Rajdooth

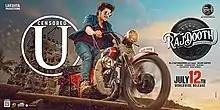
Theatrical release poster

Rajdooth is a 2019 Telugu language film co-directed by Arjun Gunnala and Carthyk. The film stars debutant Meghamsh and Nakshatara in the lead roles.